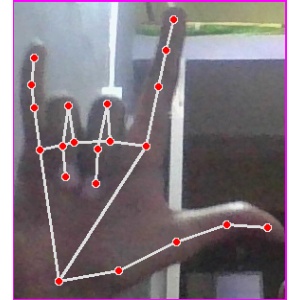
अक्षर: व